Analytical skill

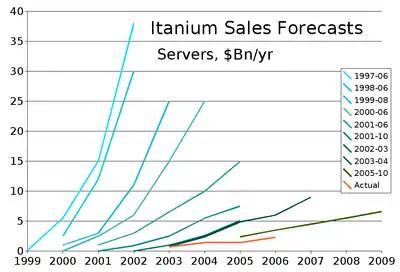
Example of sales forecasting, a form of predictive analysis

Verbal communication is interaction through words in linguistic form. Verbal communication consists of oral communication, written communication and sign language. It is an effective form of communication as the individuals sending and receiving the information are physically present, allowing immediate responses. In this form of communication, the sender uses words, spoken or written, to express the message to the individuals receiving the information.